Trover

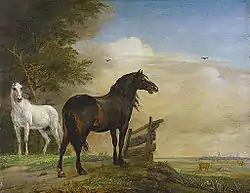
The case of "Fouldes v Willoughby" involved bailment of two horses let loose from a river ferry (actual horses in the case not pictured)

In the 1841 case of "Fouldes v Willoughby" , a ferryman was sued for conversion by the owner of two horses which he had put on board to be carried across a river. The ferryman subsequently refused to carry them, and when the owner declined to take them back on shore, the ferryman turned them loose on the landing place. The owner remained aboard the ferry. He made no attempt to retrieve his horses, which were subsequently lost to him. It was argued that this was an interference with the possession of the horses, and would be a trespass. It was a mere asportation without any conversion or interference with rights of ownership, since the action in putting the horses ashore had recognized the right owner. Consequently, the court held that trover was not an appropriate remedy. This was a signal case which brought into sharp distinction the alternate theories of trespass and trover. Trespass was the appropriate action, but it was not a conversion. This case was decided two years before the case of "Johnson v Weedman" (see "infra") in which Abraham Lincoln successfully argued that a bailee who rode a horse for 15 miles had not incurred enough damage to invoke an action in trover. This case was likely a precedent to "Johnson v Weedman".